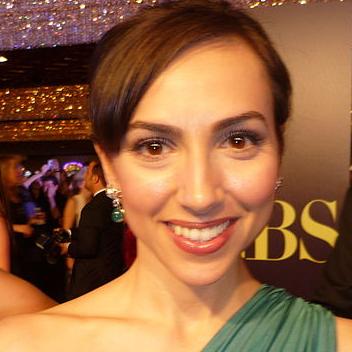
Age: 28